Jerry Wainwright

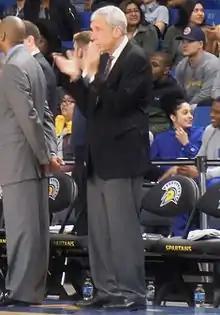
Wainwright in 2016

Gerald Charles Wainwright Jr. (born February 11, 1947) is an American former basketball coach. Wainwright served as the head men's basketball coach at the University of North Carolina at Wilmington (UNC Wilmington) from 1994 to 2002, the University of Richmond from 2002 to 2005, and DePaul University from 2005 to 2010.